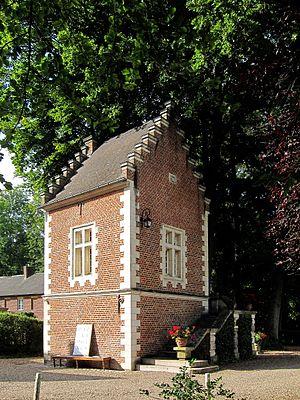
Pavillon du château de Laprée daté de 1676.
Le château de Laprée est un château des XVIIIᵉ et XIXᵉ siècles situé à Quiestède, dans le Pas-de-Calais.